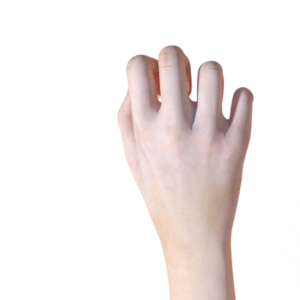
Label: rock